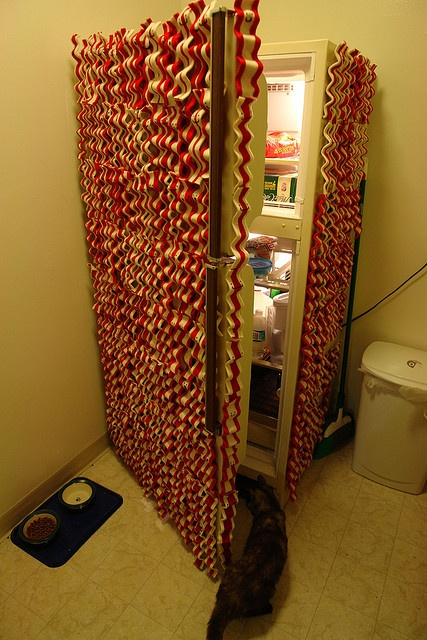
A partially open refrigerator filled with food and a light.
A refrigerator is decorated with red and white paper and as the door stands ajar, a cat pokes its head inside.
A fridge decorated with ribbons is opened by a cat.
A cat is peaking into an open refrigerator.
a black and brown cat is looking inside a refrigerator